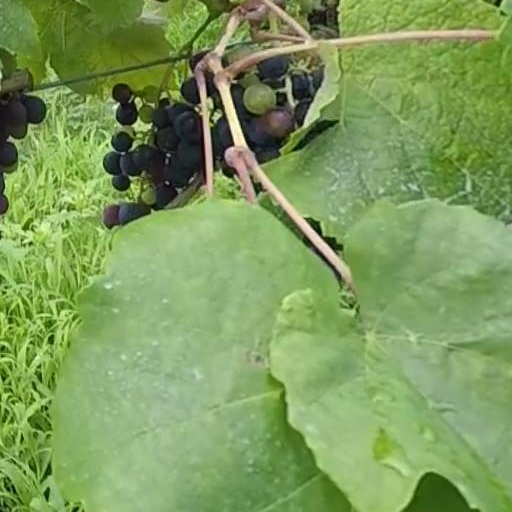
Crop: grape